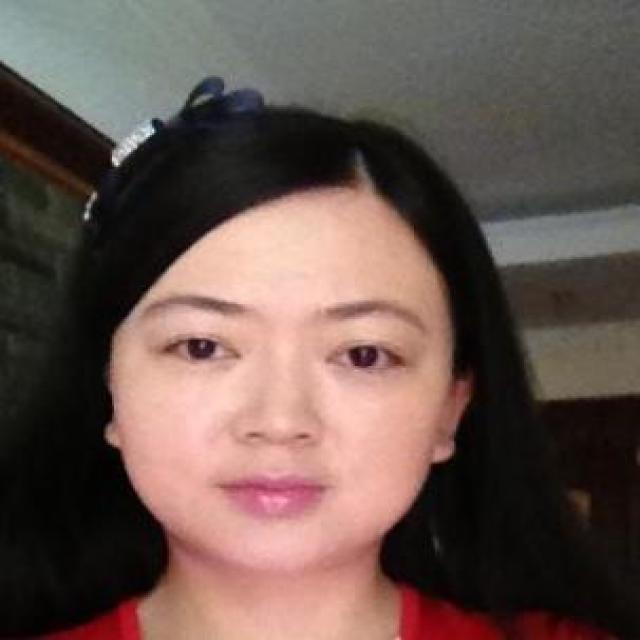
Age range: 21-44